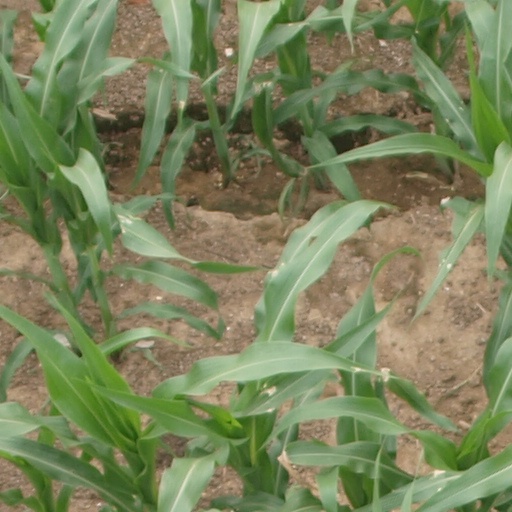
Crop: maize; corn